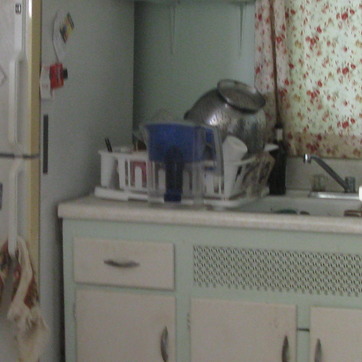
Material: plastic